Aizu Liner

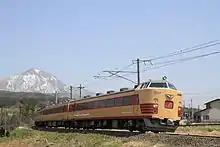
A 485 series EMU on an "Aizu" rapid service in April 2015

Regular "Aizu Liner" services were discontinued from the start of the revised timetable introduced on 14 March 2015. Seasonal rapid services, named simply "Aizu" operate during busy holiday periods, which used six-car 485 series EMU trainsets until the timetable revision in March 2020, at which point the service began to be operated with E721 series EMUs equipped with a reserved seat section.